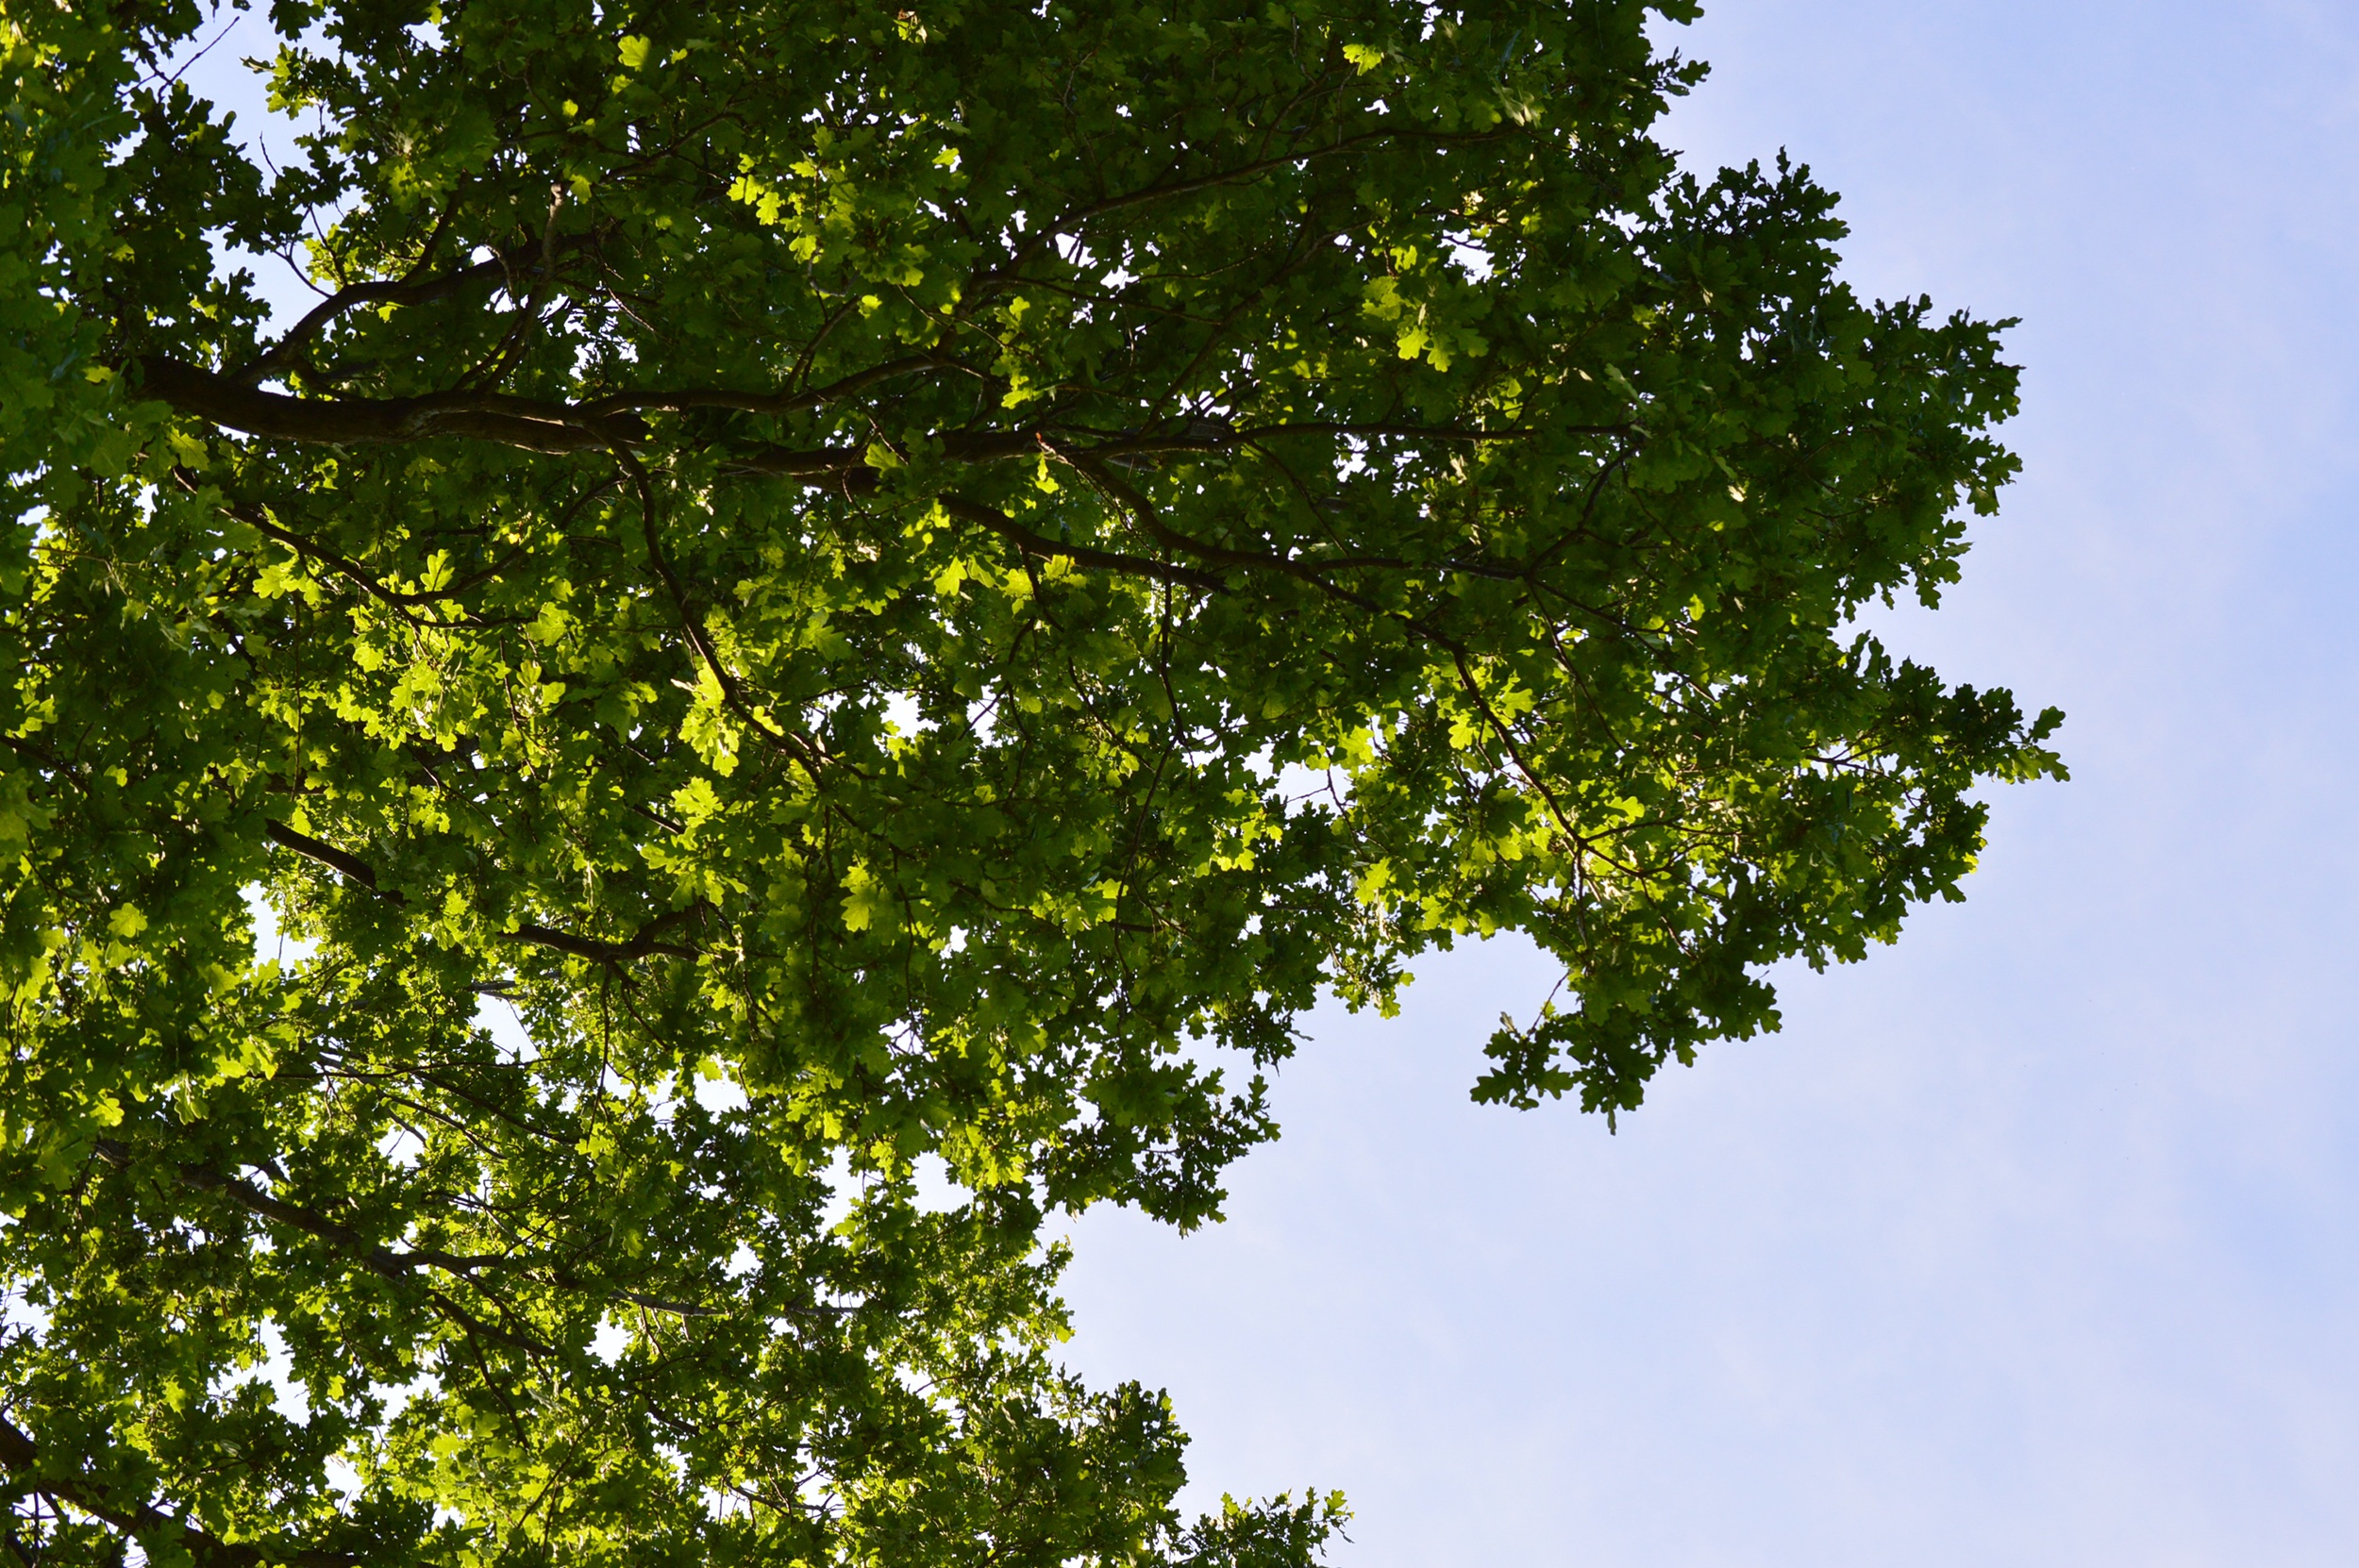
tree, nature, forest, branch, plant, sky, sunlight, leaf, summer, environment, foliage, spring, green, autumn, botany, blue, season, leaves, bright, deciduous, flowering plant, woody plant, land plant, plane tree family